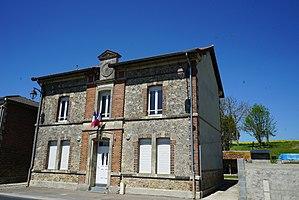
vue du village.
Somme-Bionne est une commune française, située dans le département de la Marne en région Grand Est sur le bord de la Bionne.